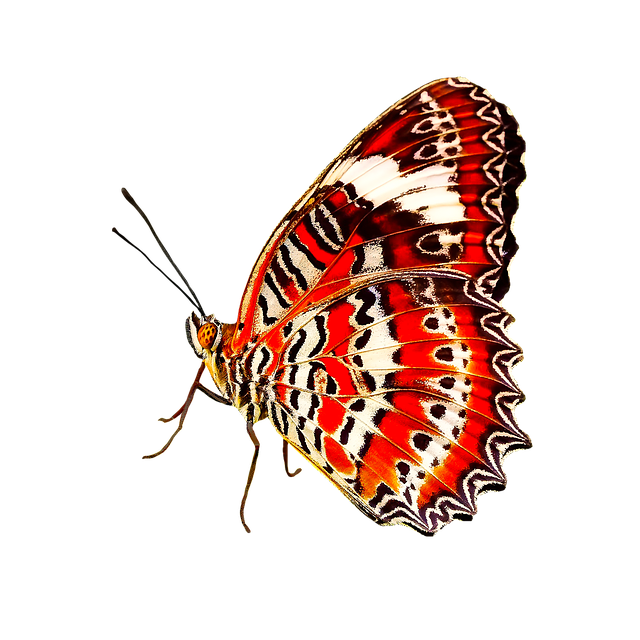
butterfly